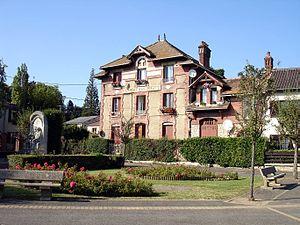
La fondation Pigny à Montlignon (Val-d'Oise), France
Montlignon est une commune française située dans le département du Val-d'Oise en région Île-de-France.
Jean-Baptiste Pigny, né le 14 février 1821 à Montlignon et mort le 23 juillet 1881 à Saint-Cloud est un architecte français.